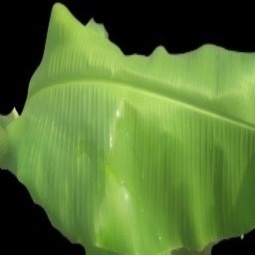
Label: Healthy